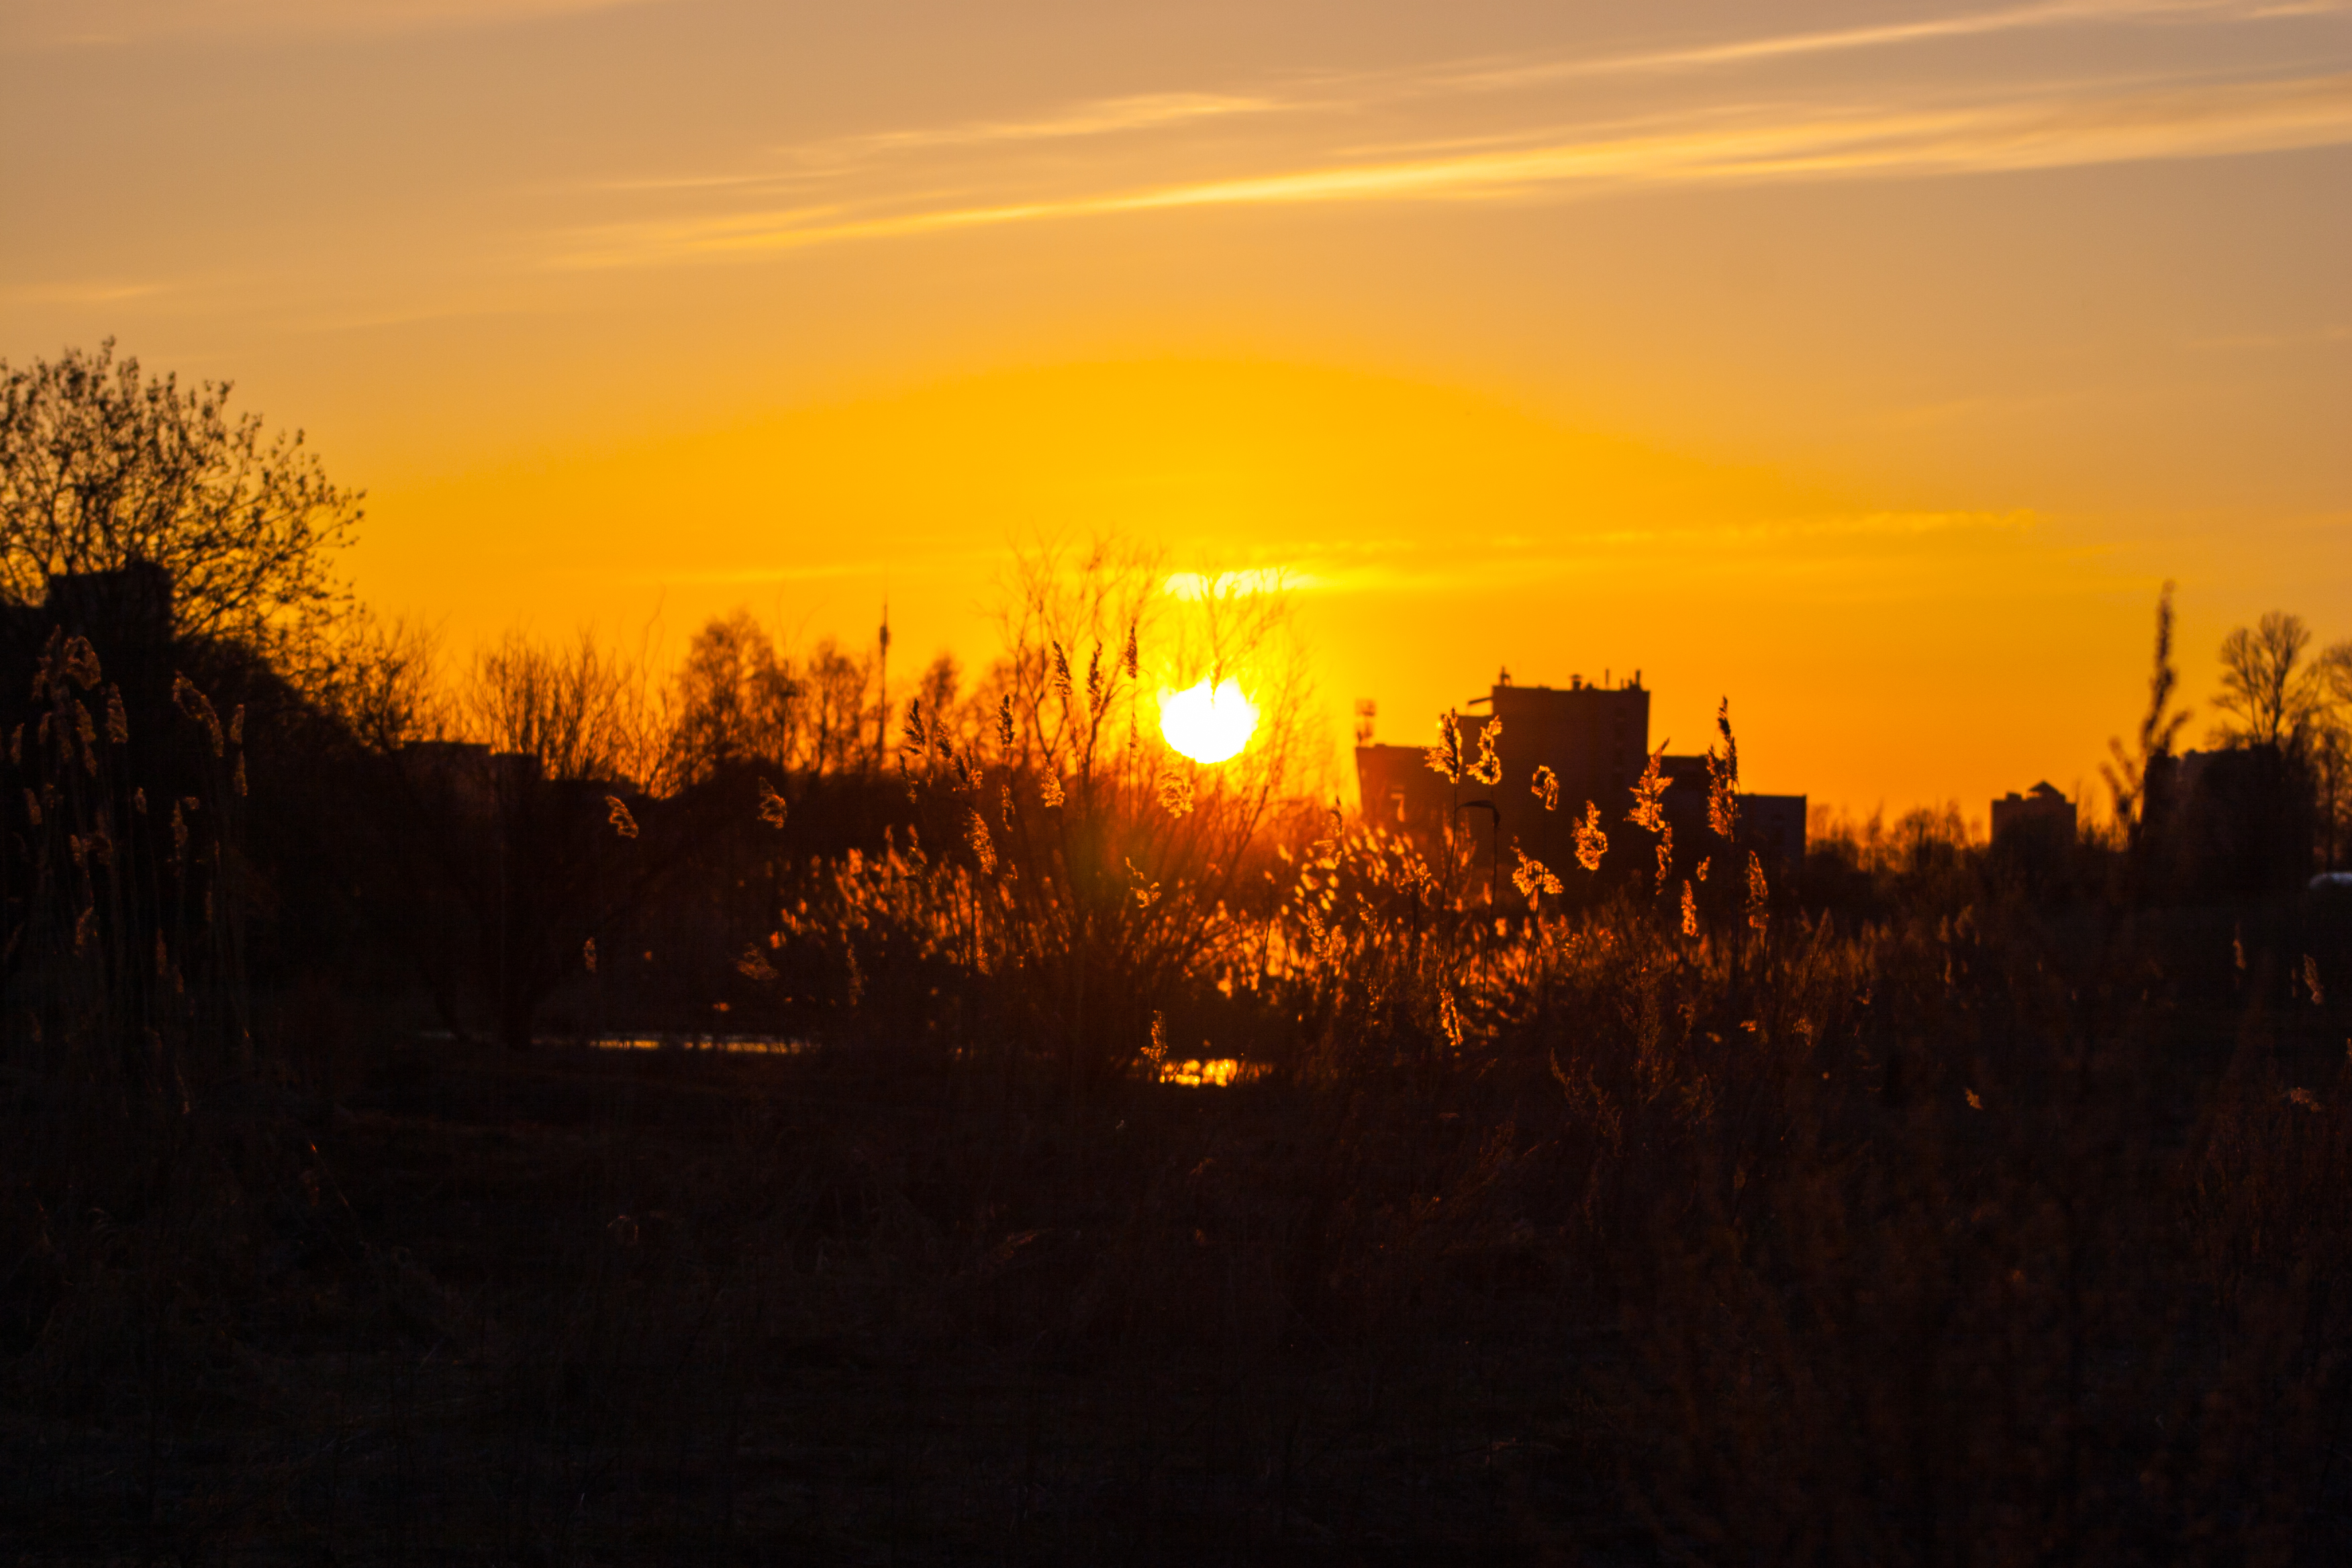
images, sky, cloud, atmosphere, plant, ecoregion, vertebrate, natural landscape, afterglow, lighting, orange, dusk, red sky at morning, sunlight, sunset, sun, astronomical object, grass, landscape, sunrise, heat, horizon, rural area, plain, tree, grassland, Tints and shades, backlighting, prairie, dawn, city, wildlife, field, evening, cumulus, soil, twig, building, night, silhouette, savanna, farm, pasture, shrubland